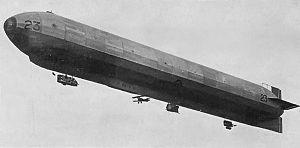
Les dirigeables Vickers type 23 ou 23 Class Airship en anglais, sont quatre dirigeables rigides britanniques construits durant la Première Guerre mondiale.
Un aéronef parasite est un composant d'un aéronef composite qui est porté et lancé en vol par un aéronef porteur ou vaisseau mère afin d'aider ou de protéger le porteur. L'engin porteur peut éventuellement être en mesure de récupérer le parasite plus tard pendant le vol.